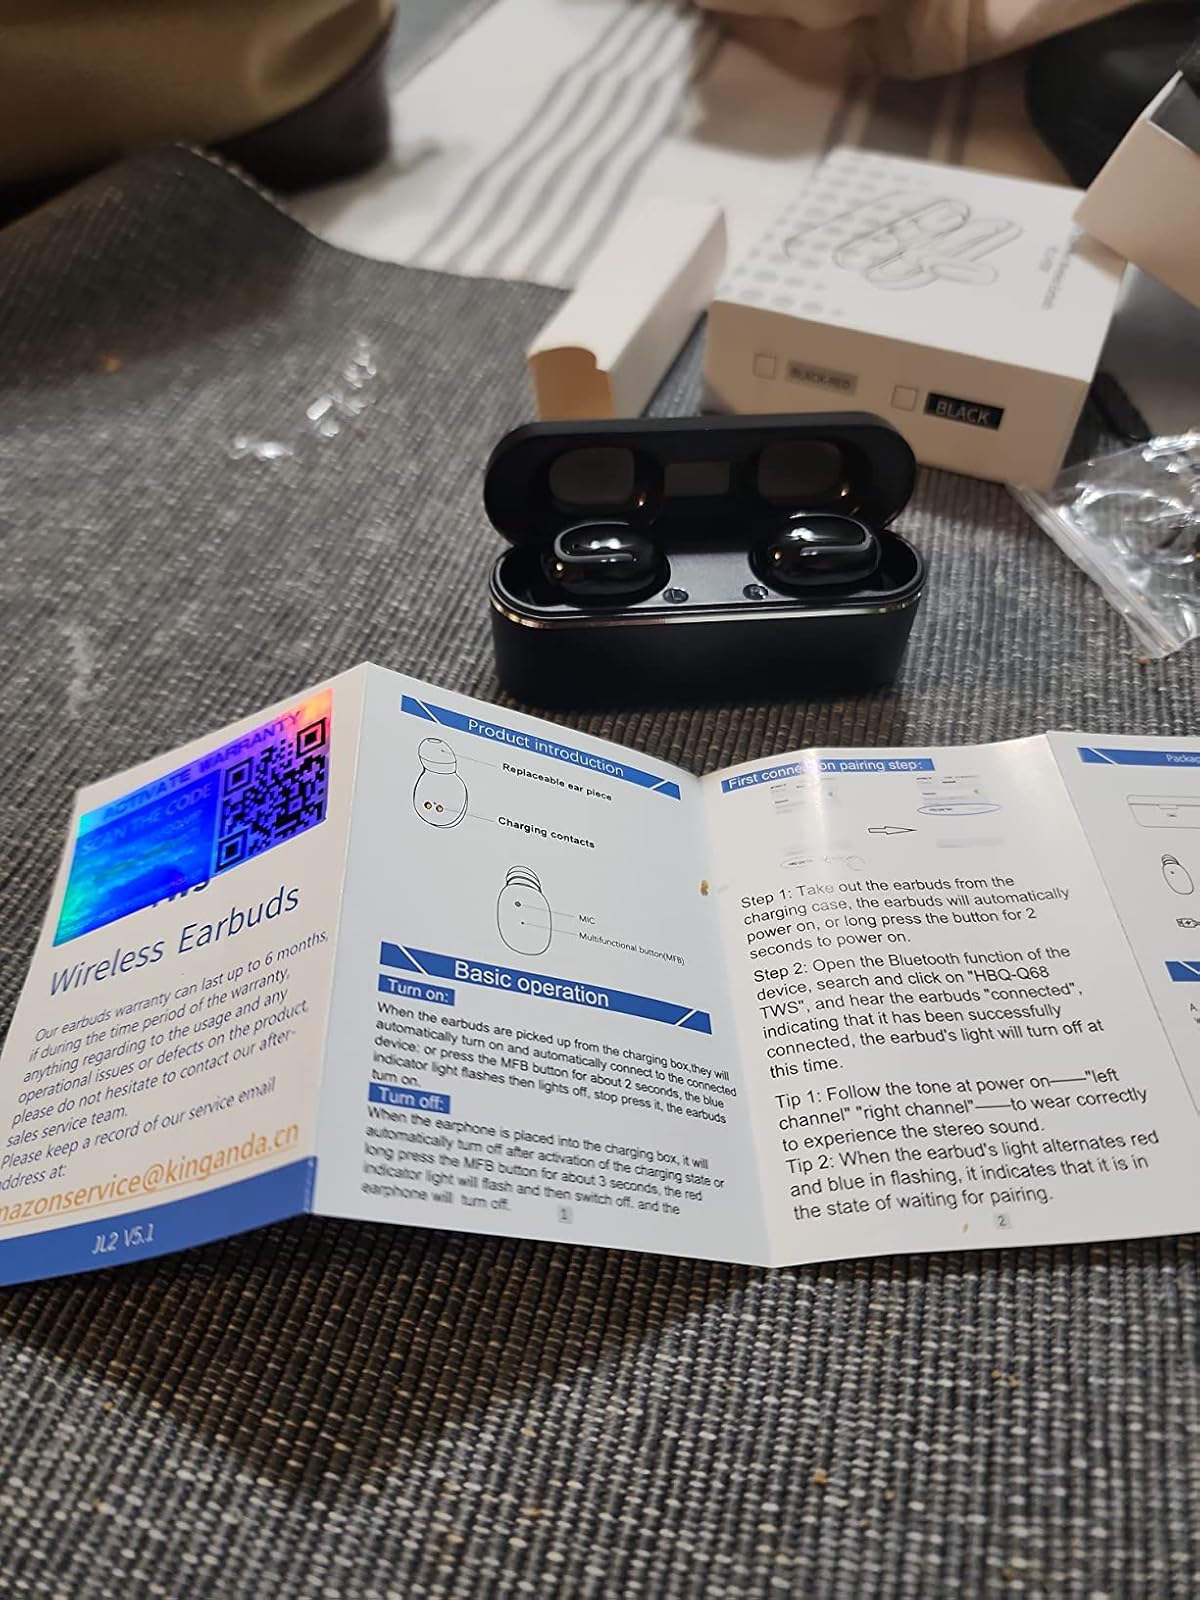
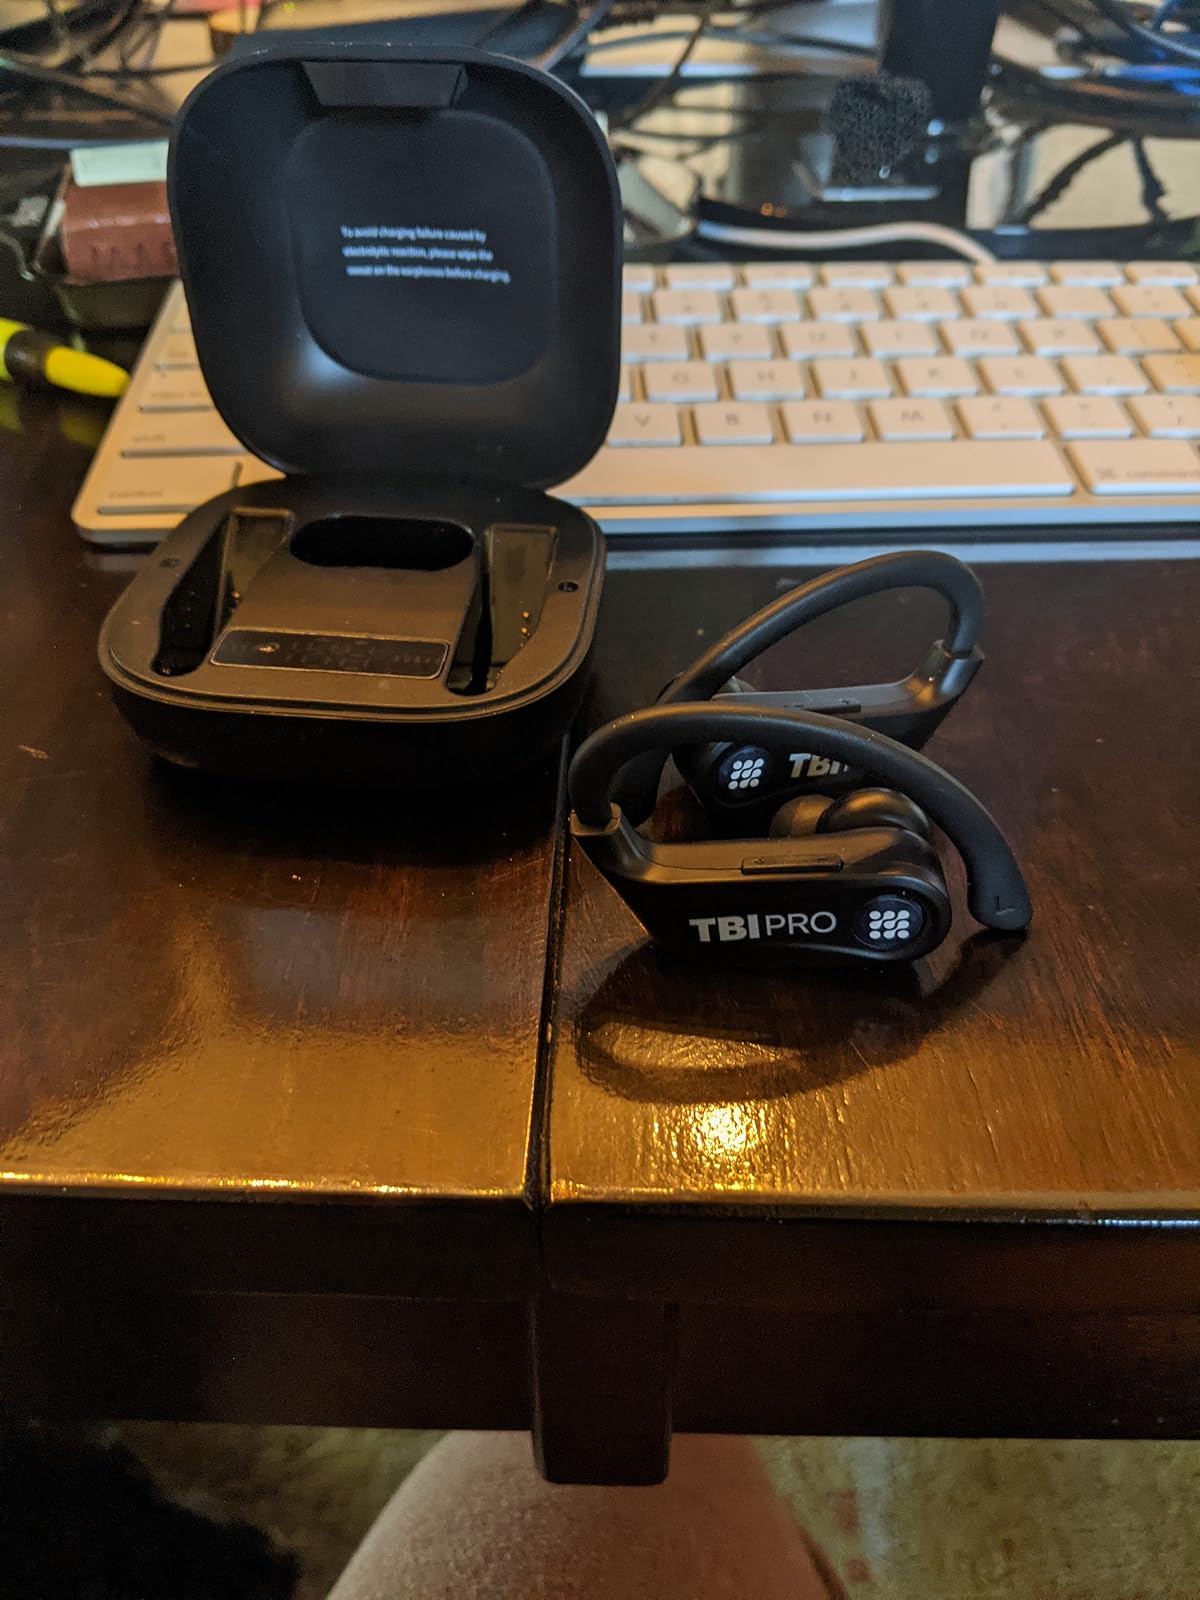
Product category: earbuds
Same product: no